Monarchy of Saint Lucia

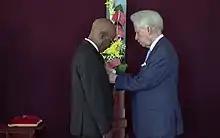
Queen's Birthday Honours Investiture Ceremony, 2018

The sovereign, along with the Senate and the House of Assembly, is one of the three components of the Parliament of Saint Lucia.